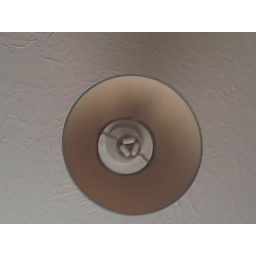
I just liked the inside picture of the lamp shade in my house